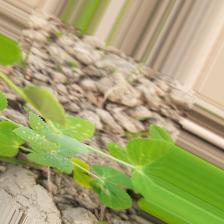
Label: Powdery Mildew